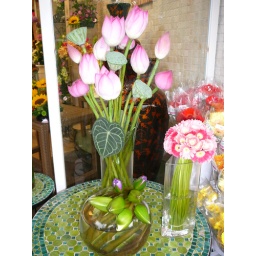
Flowers from the flower market in Hong Kong